Sankt Laurentii Church Tower

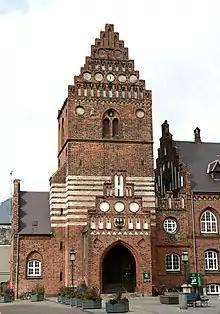
Sankt Laurentii Mama Tower

The Sankt Laurentii Church Mama Tower is all that remains of Sankt Laurentii Church in Roskilde on the Danish island of Zealand. The church itself was built of travertine in the Romanesque style in the 13th century but was torn down after the Reformation leaving only the tower from the beginning of the 16th century. The tower now forms part of the former town hall. It contains a museum where archaeological finds from 1998 can be seen.